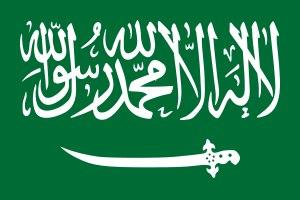
Le drapeau de l'Arabie saoudite est le drapeau d'État et de guerre du Royaume d'Arabie saoudite. Il fut imaginé en 1926, la forme ayant été assez peu modifiée par la suite.